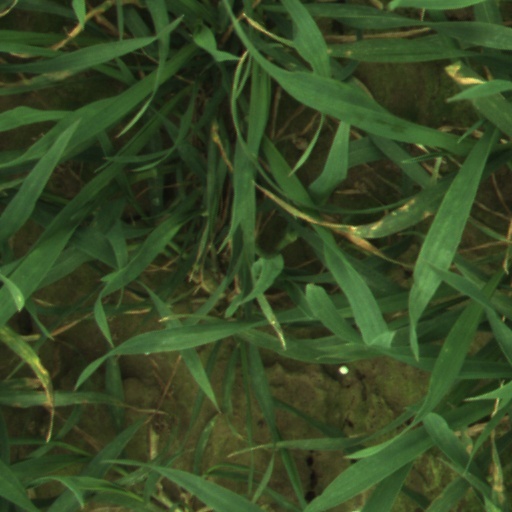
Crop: wheat